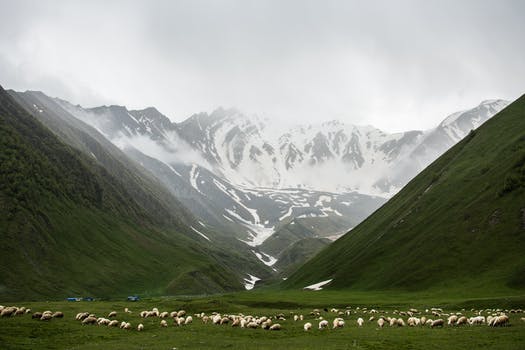
Label: No Watermark